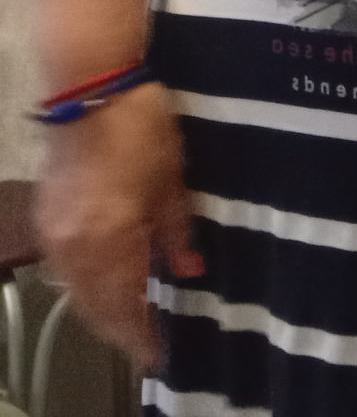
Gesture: no_gesture